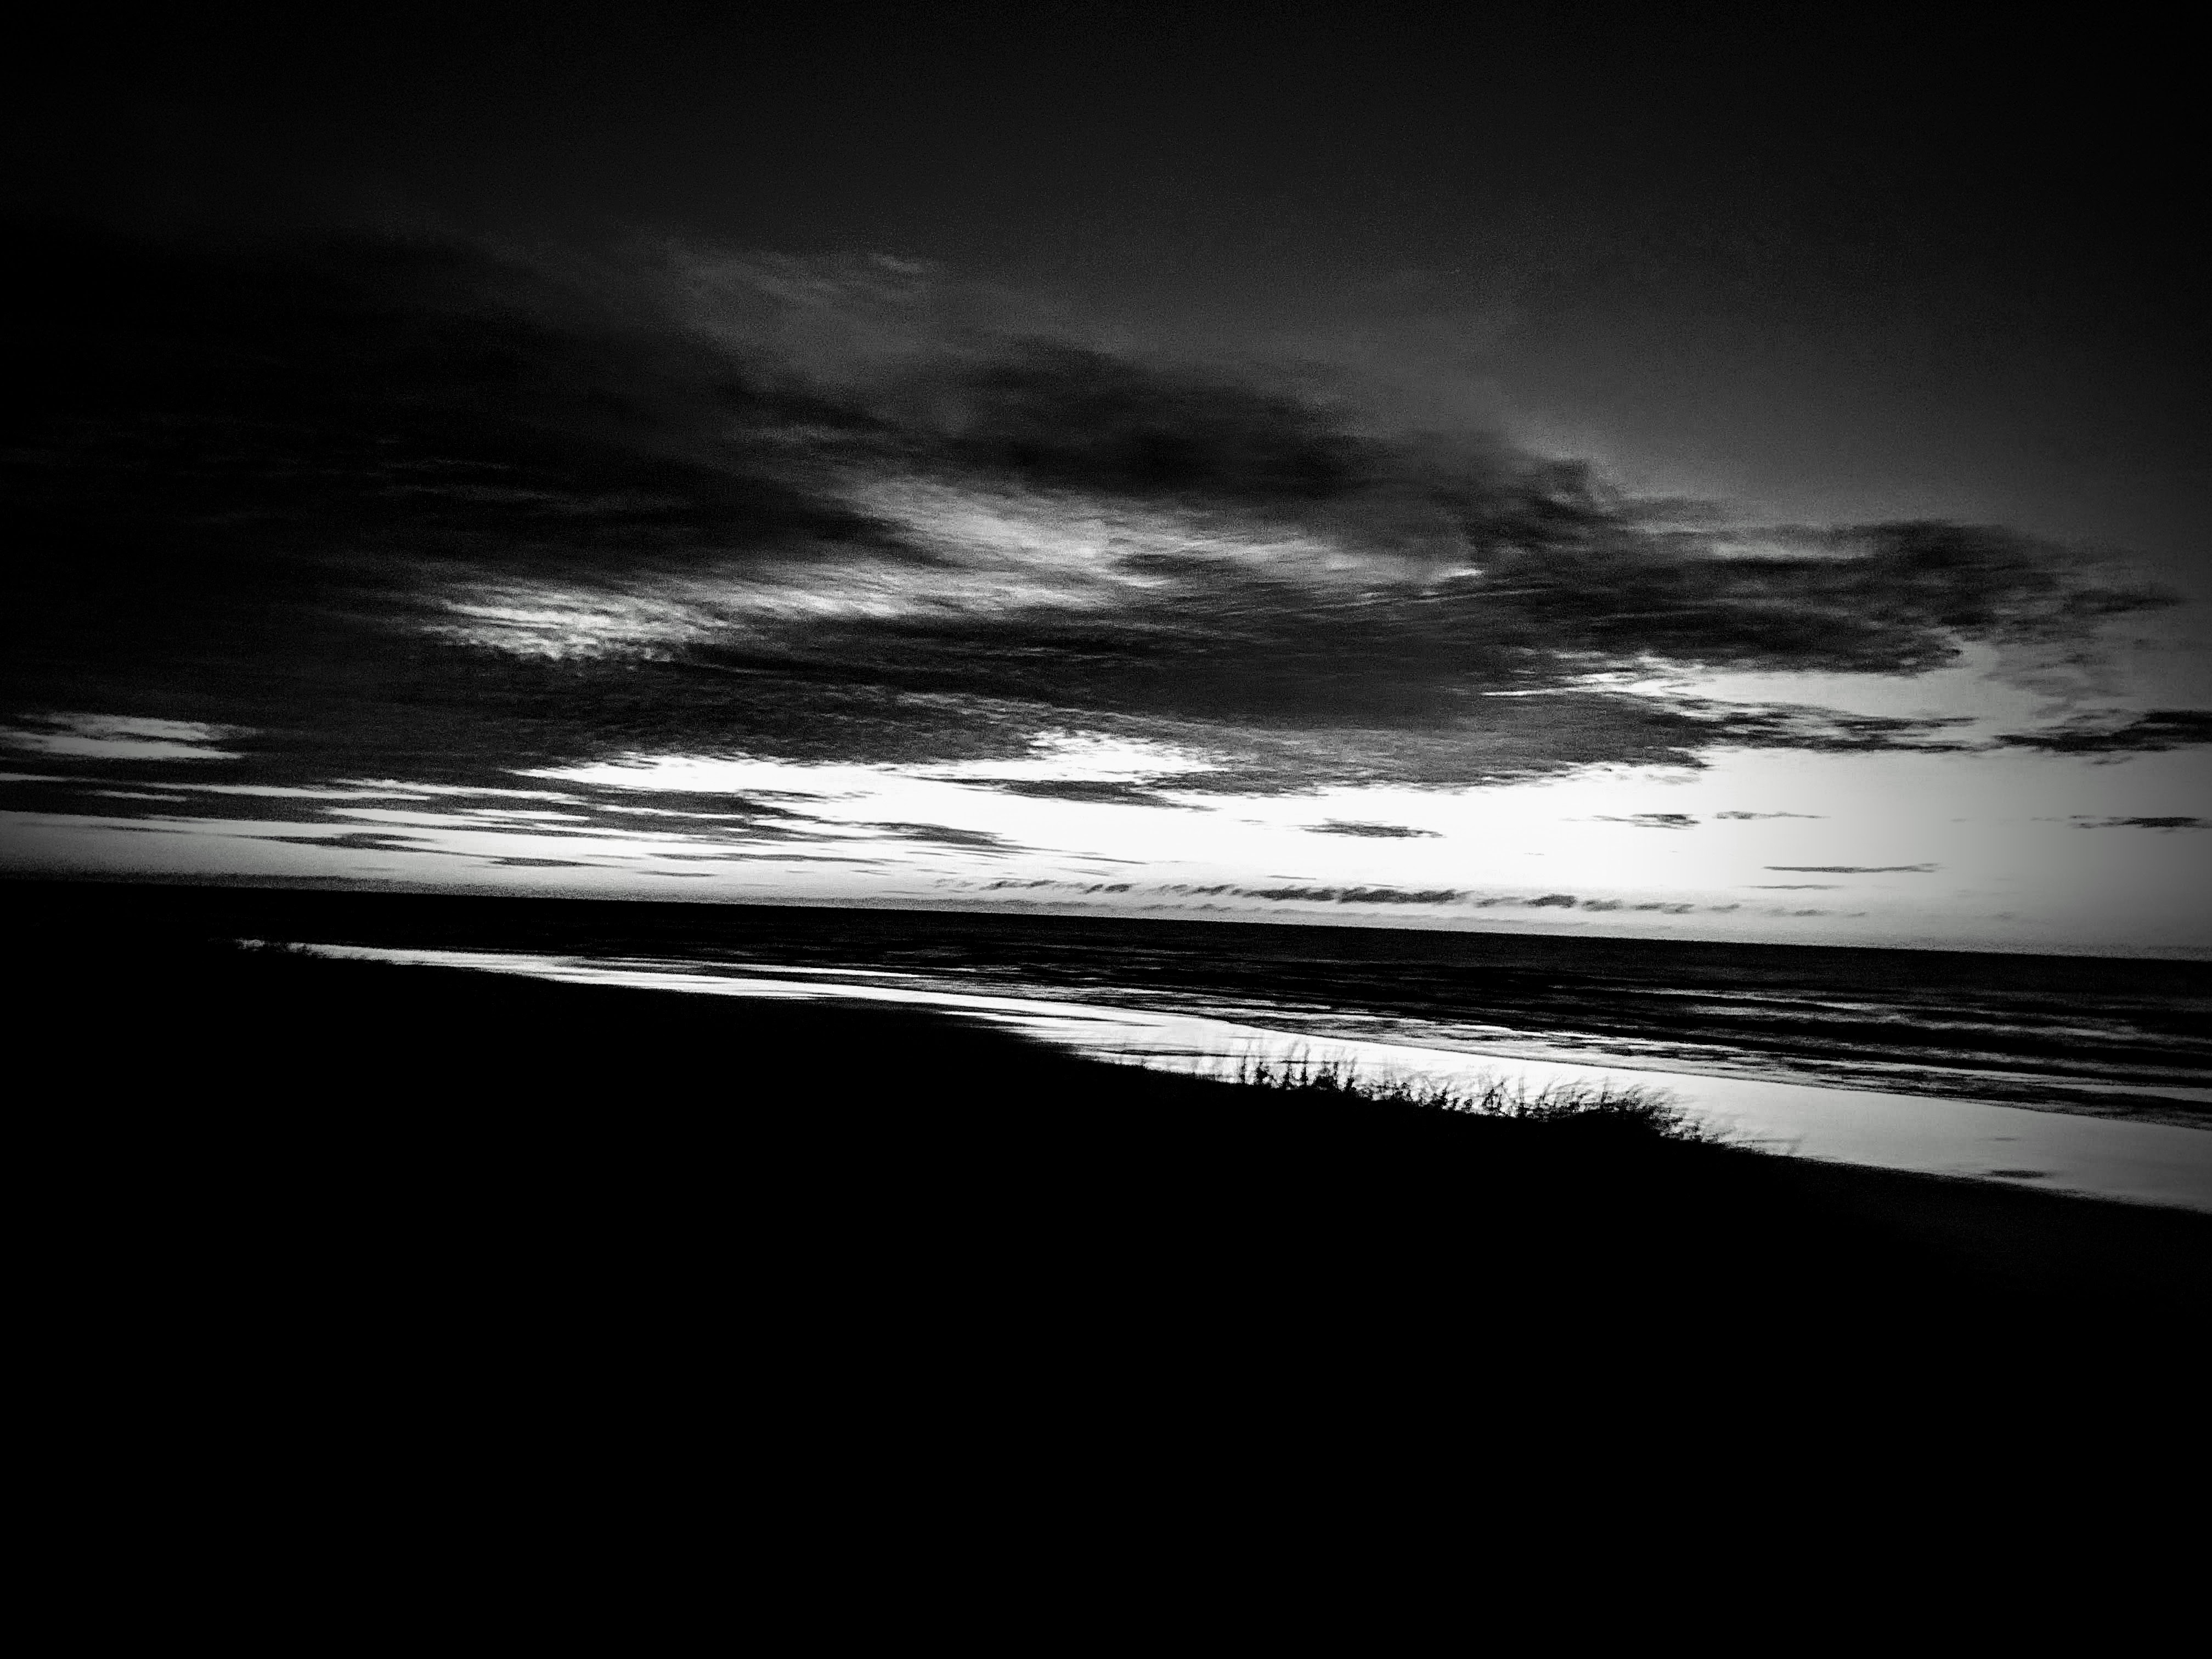
ocean, sky, exhibit, cloud, water, atmosphere, flash photography, natural landscape, dusk, wood, black and white, coastal and oceanic landforms, landscape, Tints and shades, horizon, cumulus, wind wave, beach, calm, lake, darkness, tree, monochrome photography, monochrome, sunset, reflection, meteorological phenomenon, afterglow, sunrise, evening, sound, wave, coast, rock, sand, art, shadow, midnight, road, night, loch, tide, still life photography